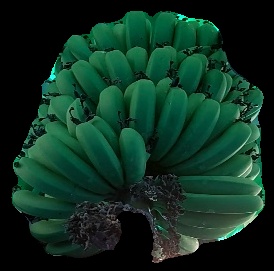
Variety: pachbale
Grade: grade1